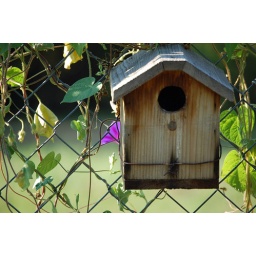
Little bird house in my soul